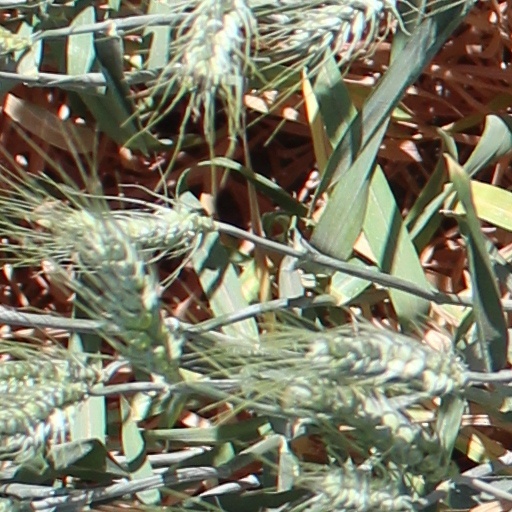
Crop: wheat